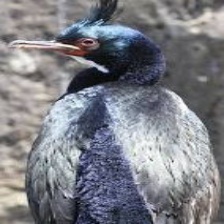
Species: AUCKLAND SHAQ
Scientific name: LEUCOCARBO COLENSOI